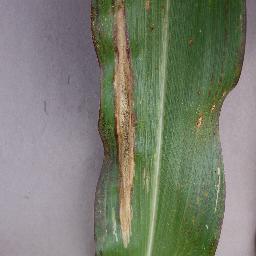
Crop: corn
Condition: (maize)_northern_blight